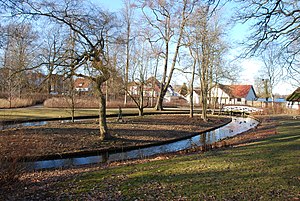
Borgvold
Parken Borgvold i marts 2011.